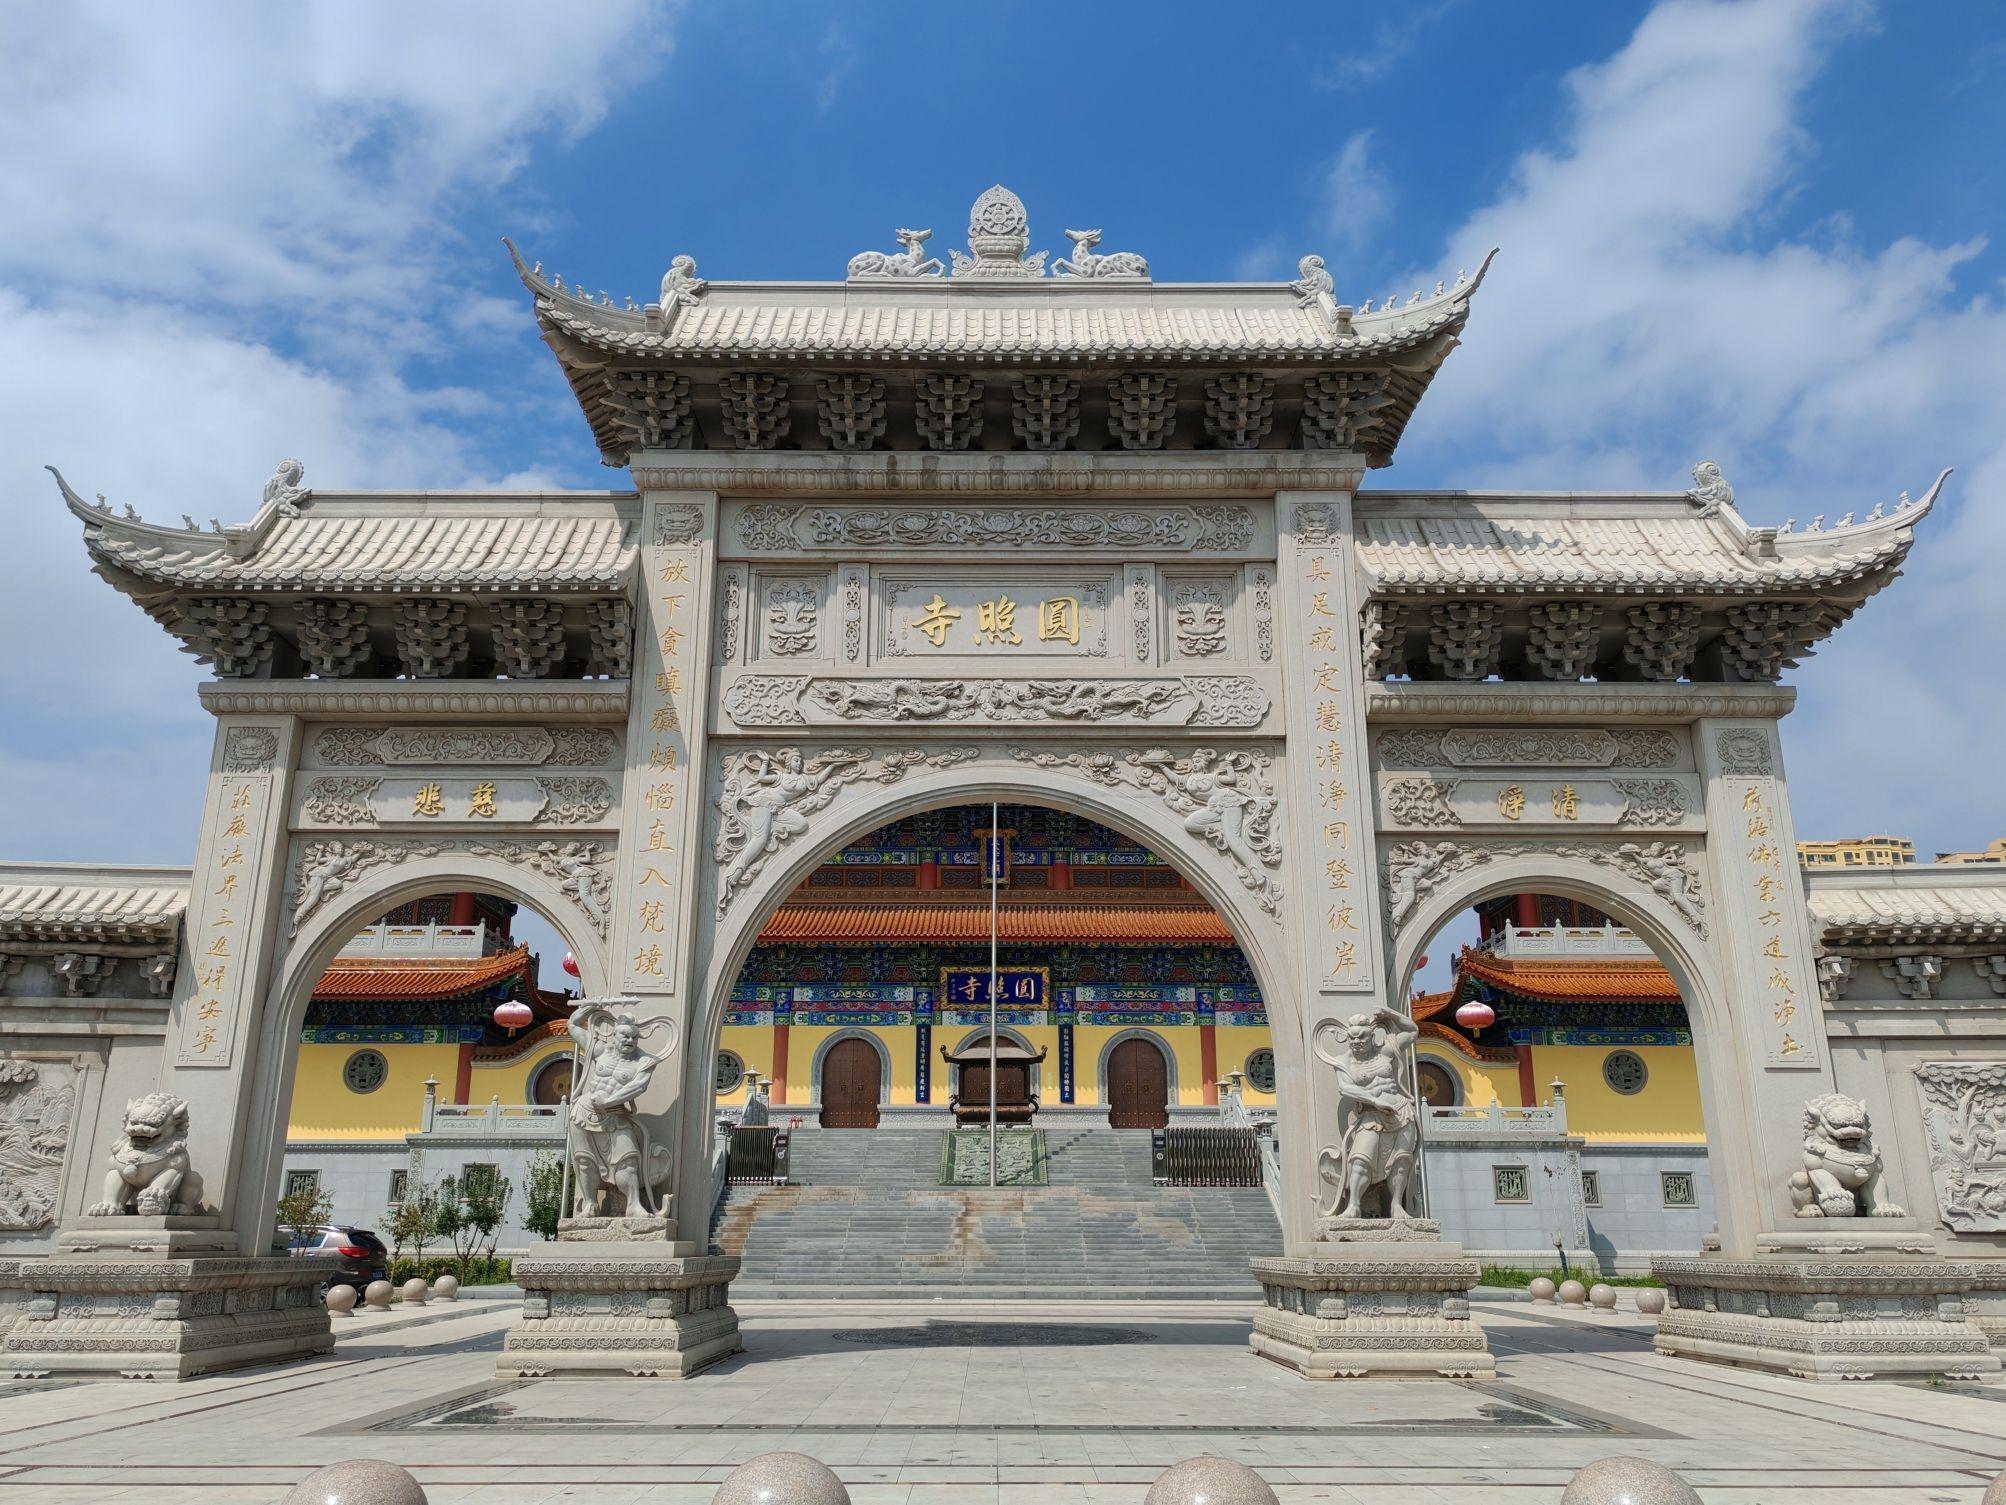
地标名称：太原圆照寺
所在城市：太原市·小店区